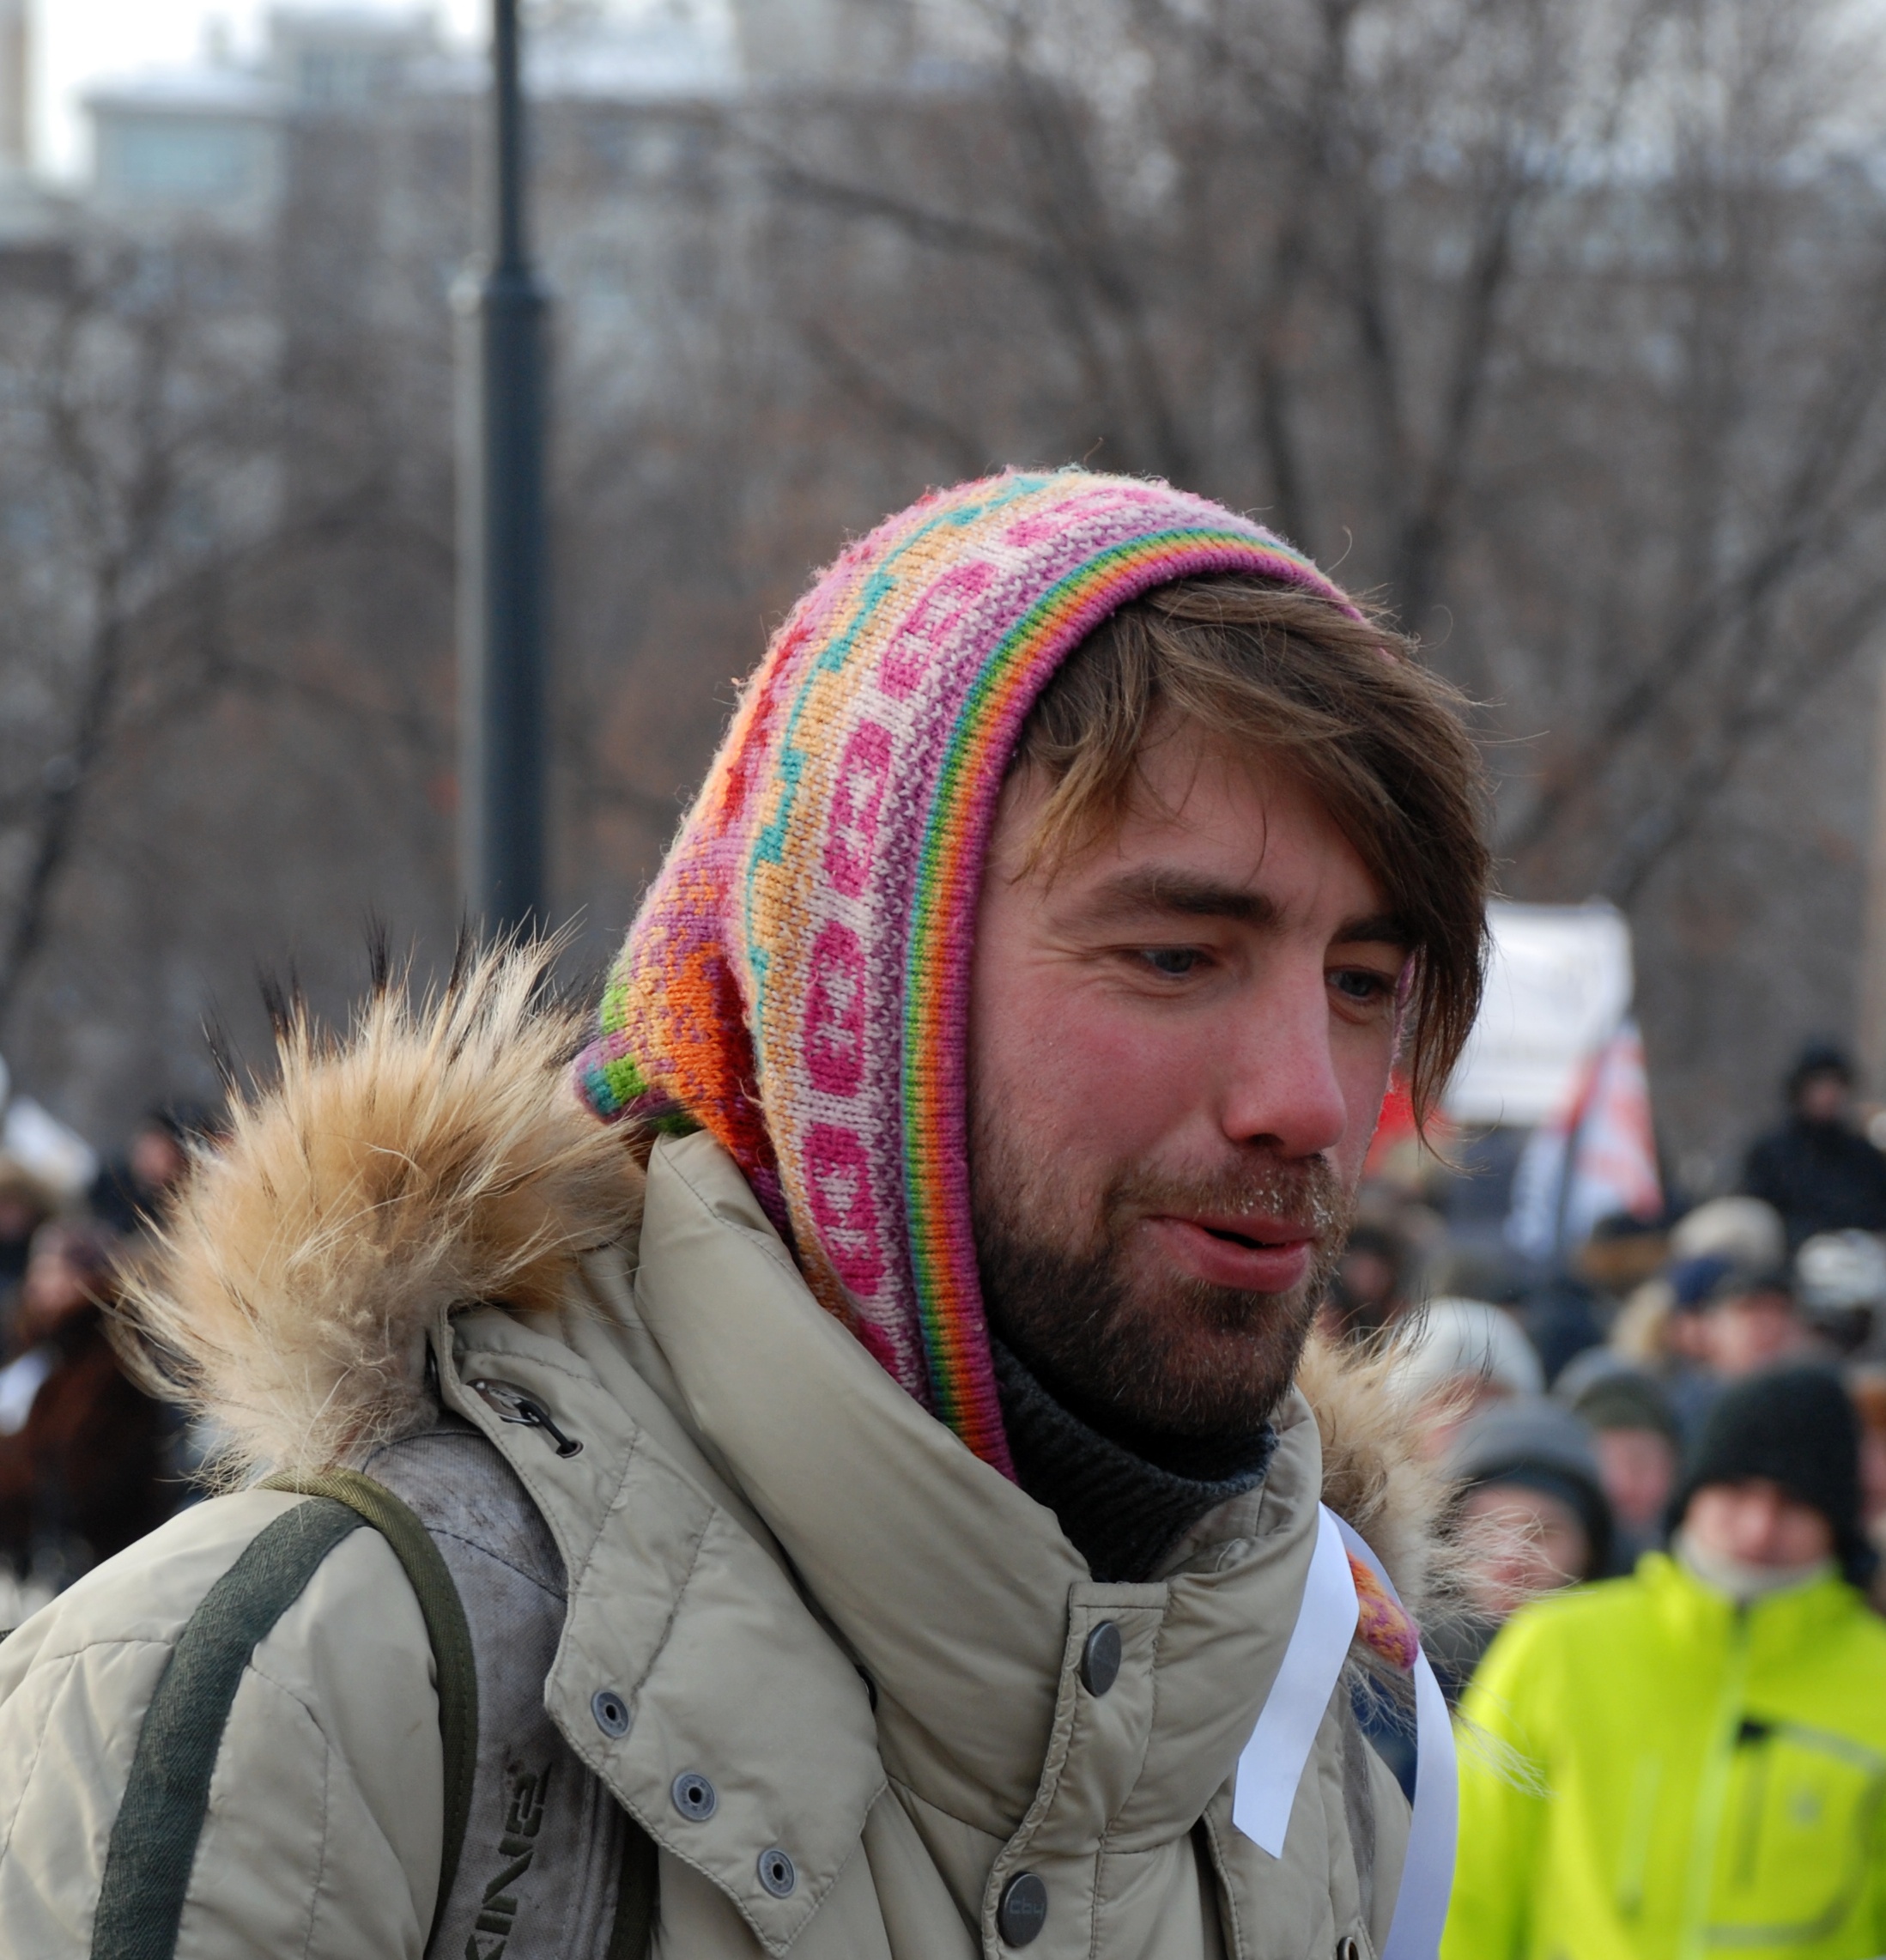
person, people, spring, color, child, nikon, season, cool image, head, moscow, nikkor, russia, d80, moskau, 18135mmf3556g, 18135mm, nikond80, moscou